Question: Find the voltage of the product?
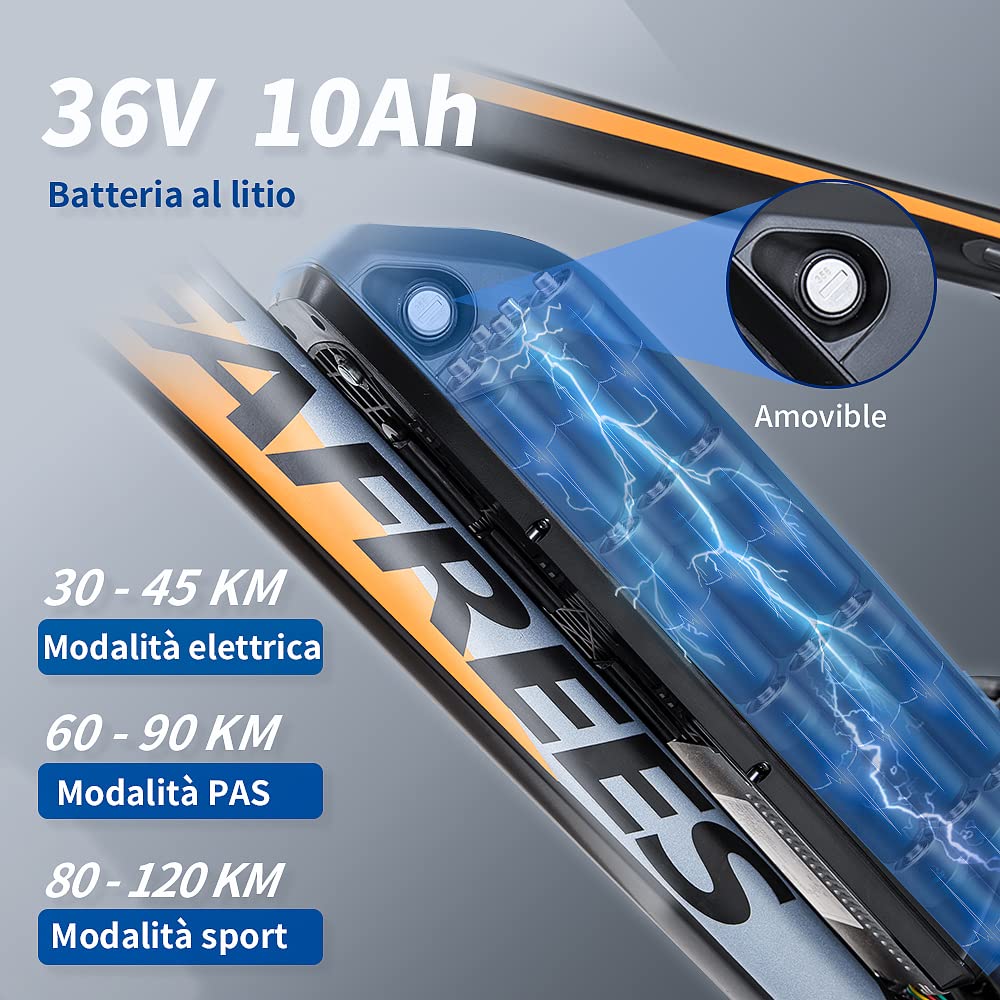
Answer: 36.0 volt